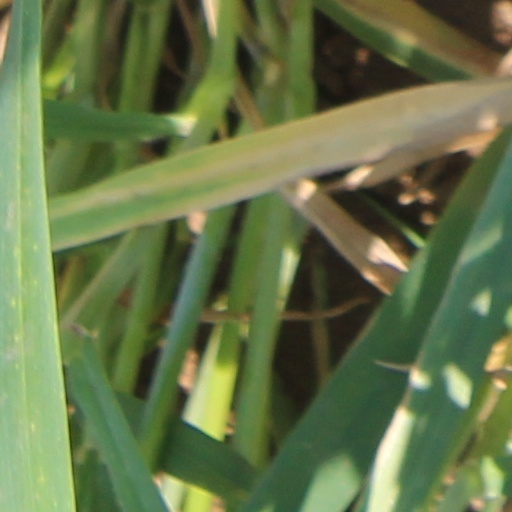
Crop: wheat